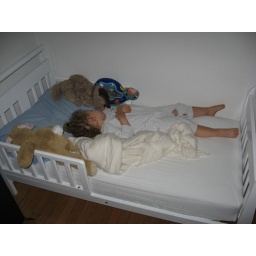
First night in the big girl bed